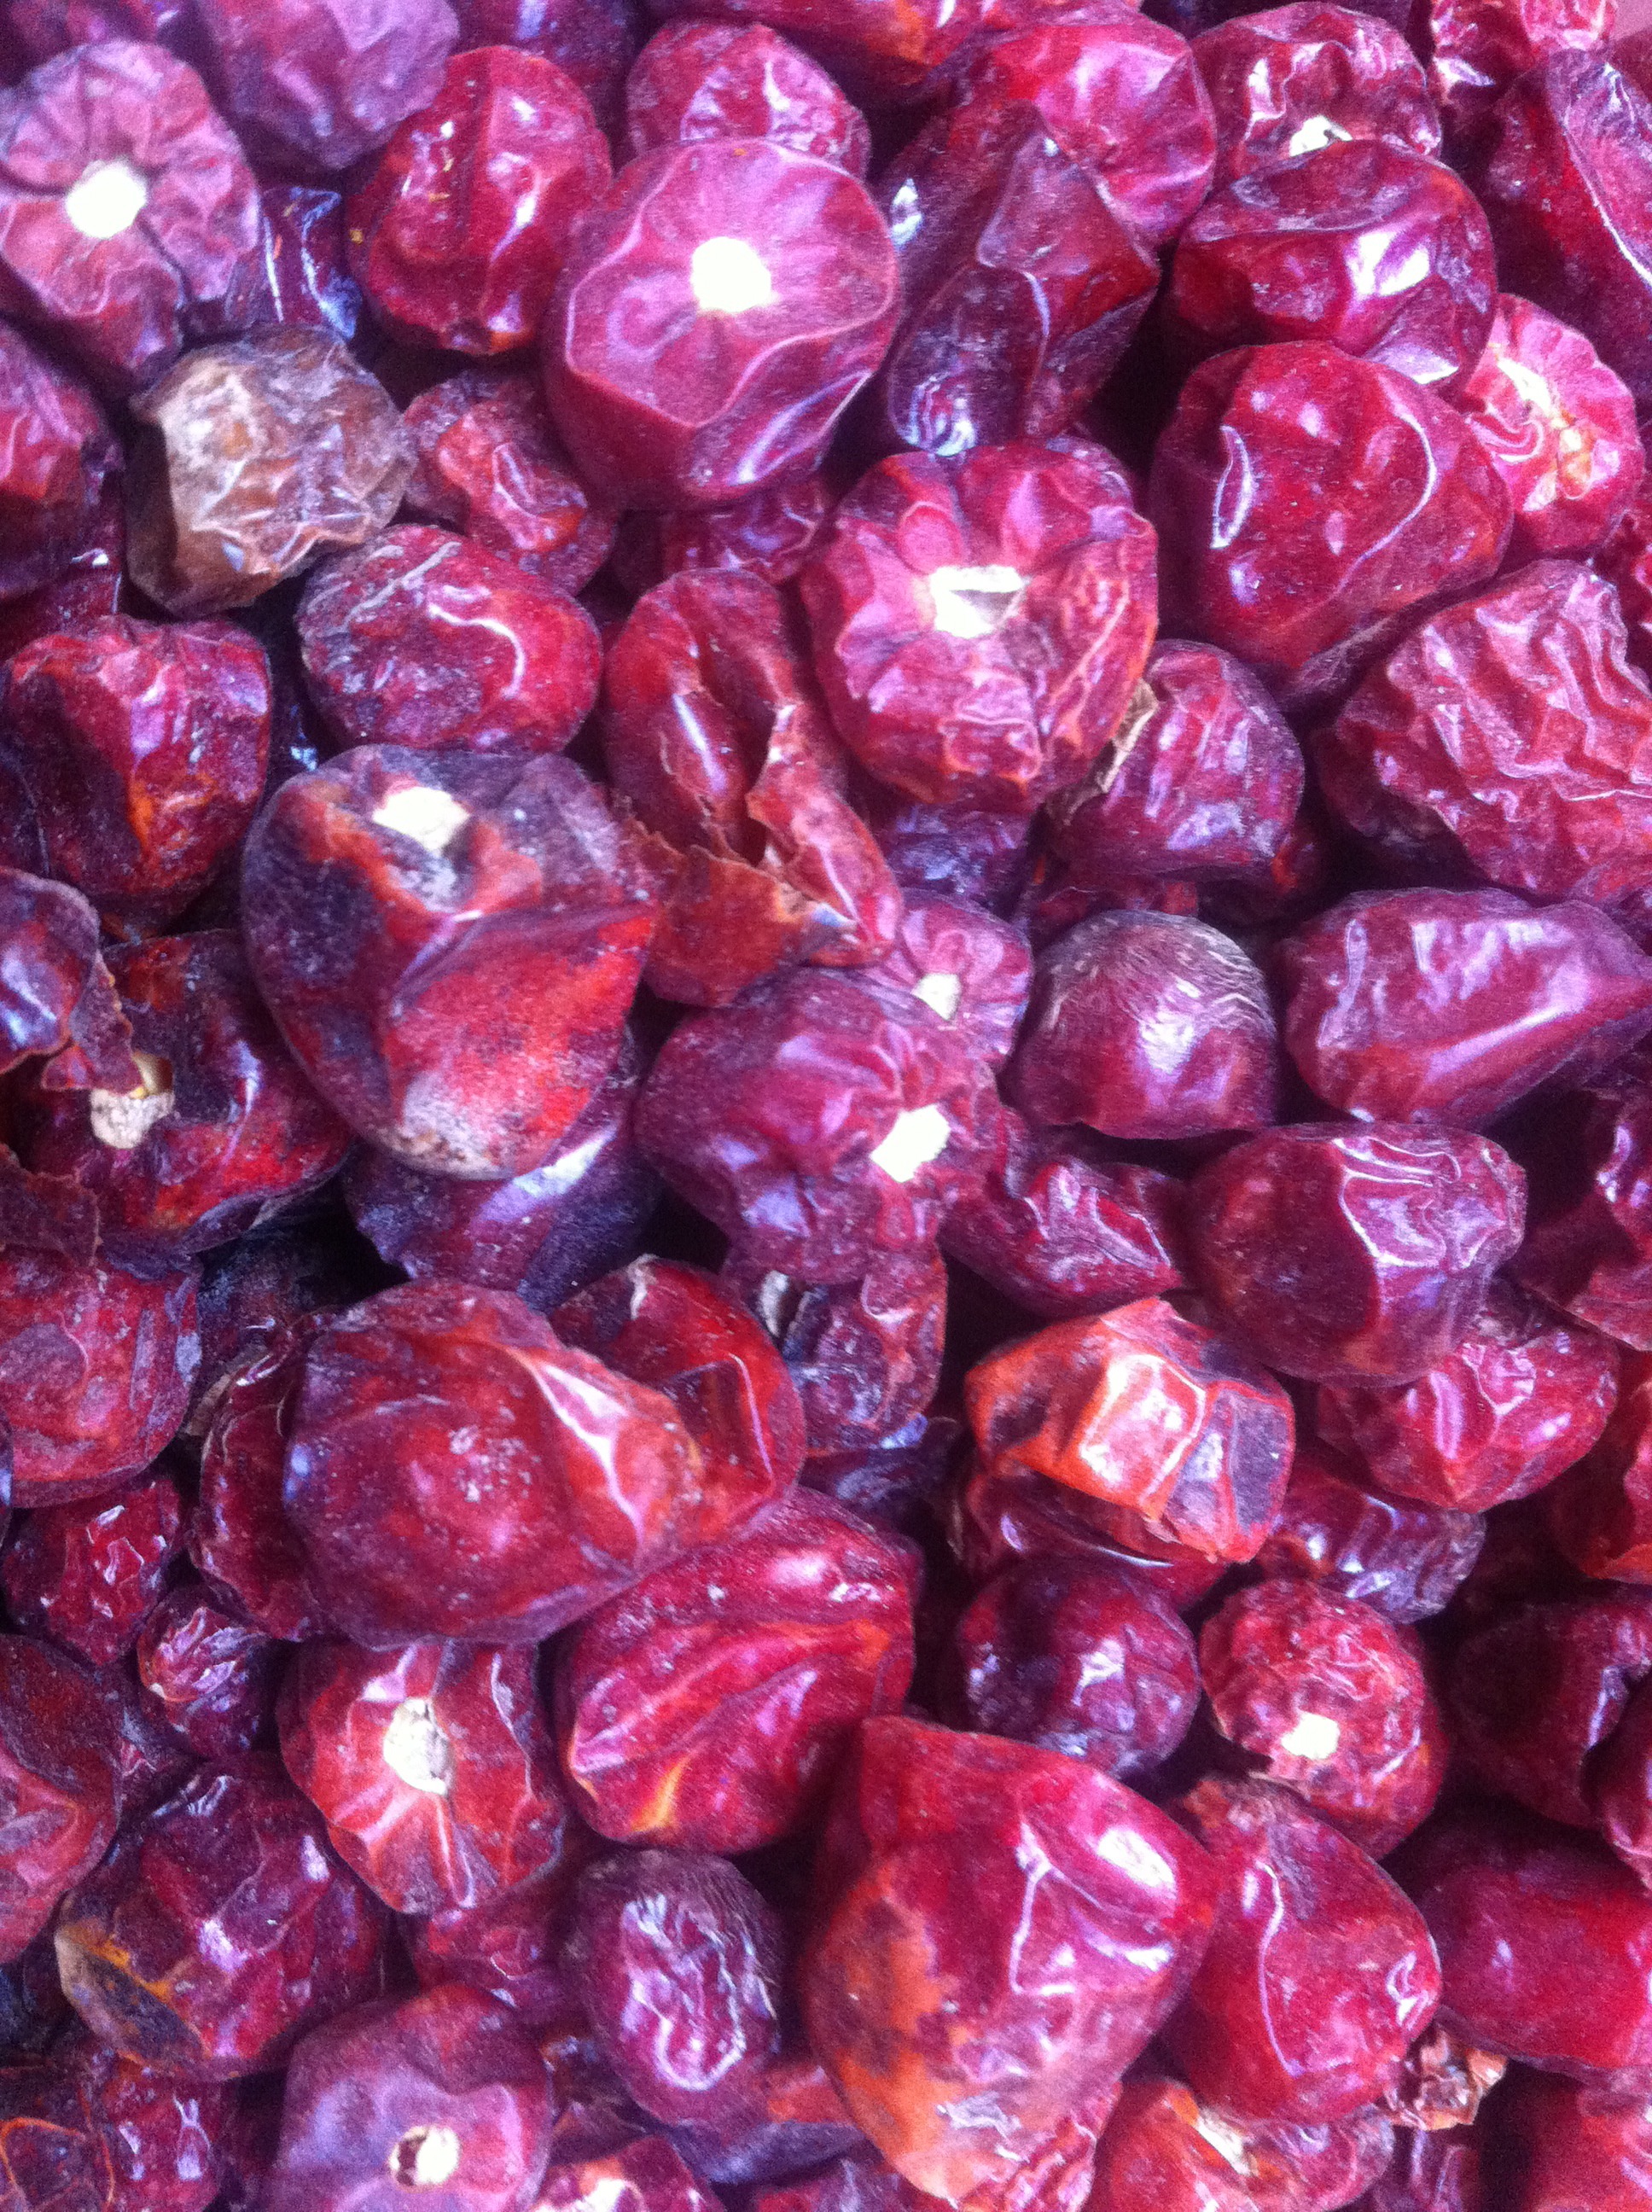
plant, fruit, berry, flower, food, red, produce, vegetable, market, date, cranberry, spices, istanbul, network, flowering plant, land plant